Indigenous peoples of the Americas

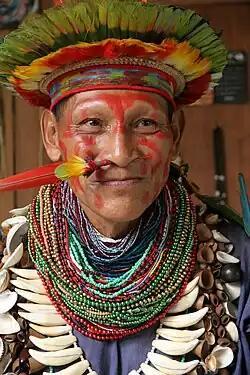
Shaman of the Cofán people from the Amazonian forest in present-day Ecuador

Indigenous peoples of Panama, or Native Panamanians, are the native peoples of Panama. As of the 2023 census, Indigenous peoples constitute 17.2% of Panama's population of 4.5 million, totaling just over 698,000 individuals. The Ngäbe and Buglé comprise half of the Indigenous peoples of Panama.